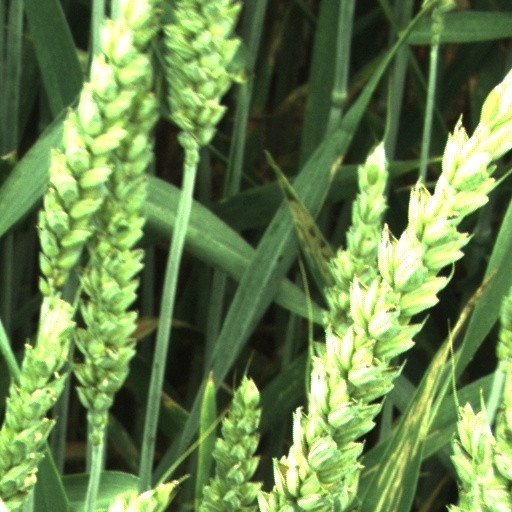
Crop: wheat